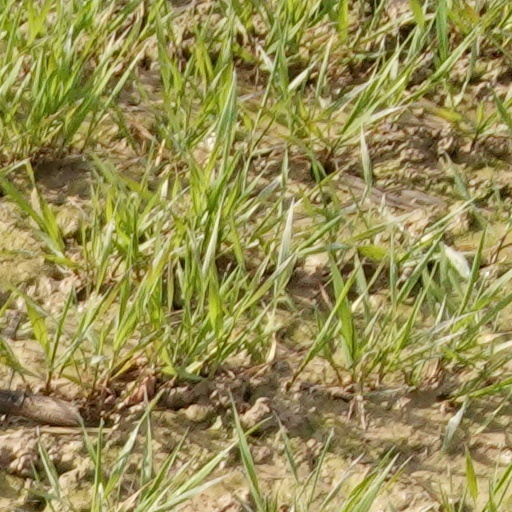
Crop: wheat